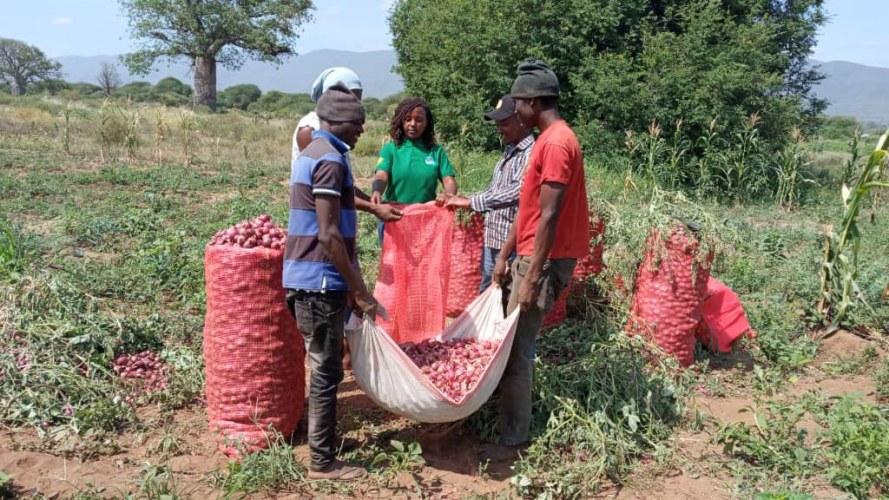
Wakulima shambani wakikusanya mavuno yao ya zao aina ya viazi na kuvipanga katika mifuko maalamu yenye rangi nyekundu, tayari kwa ajili ya kusafirishwa kwenda sokoni kwa ajili ya mauzo.